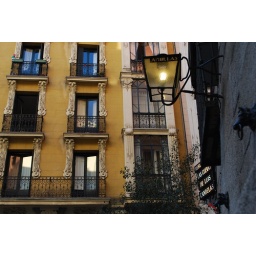
the yellow building near Plaza Mayor